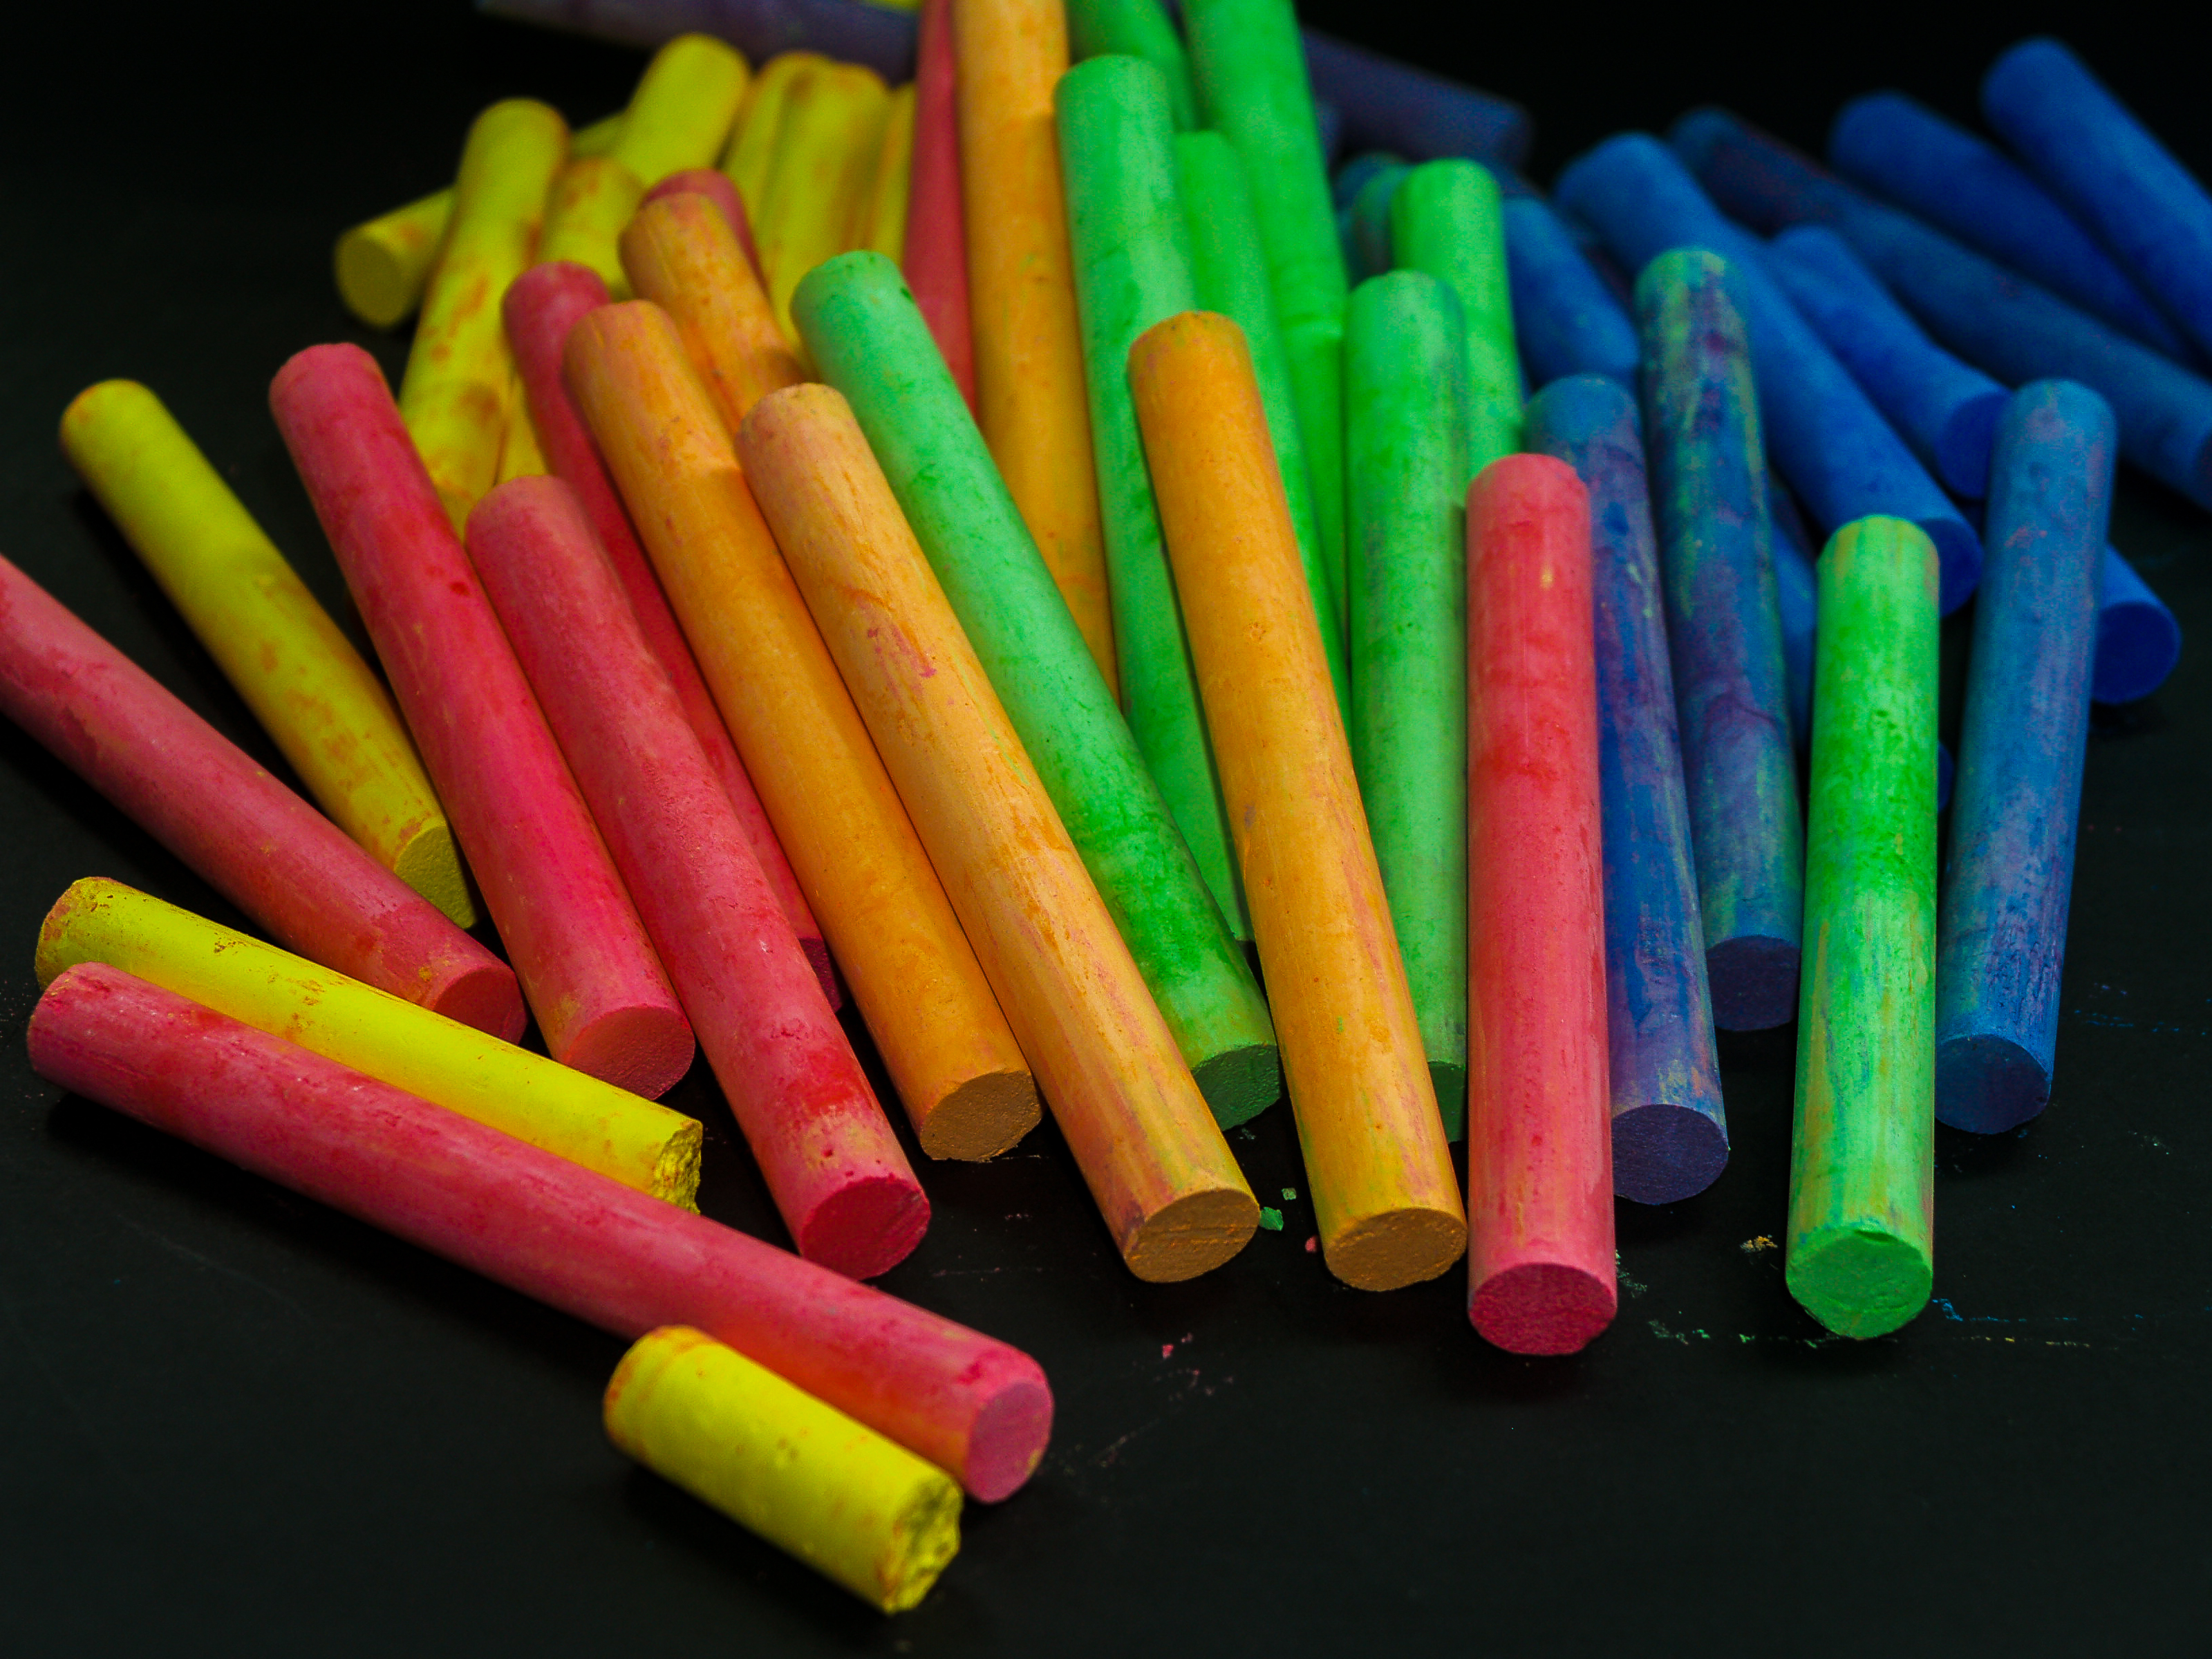
chalk, color, art, creative, drawing, design, colorful, background, education, red, white, school, blue, equipment, artistic, creativity, draw, pastel, yellow, green, closeup, pink, paint, texture, artist, toy, blackboard, childhood, kindergarten, abstract, product, material, plastic, writing implement, crayon